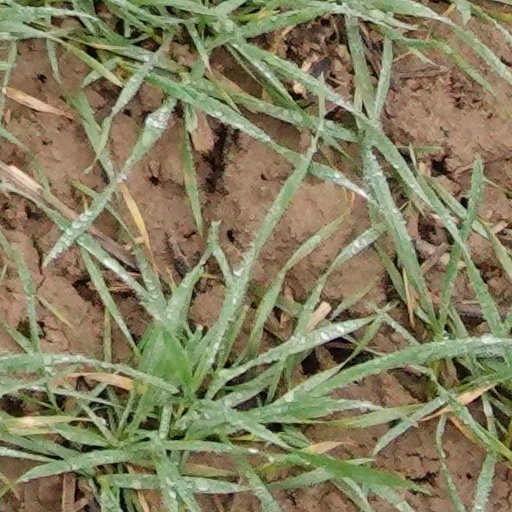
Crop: wheat